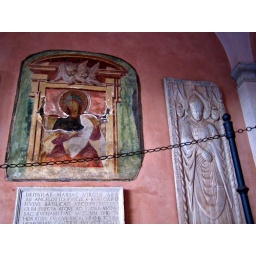
A fifteenth-century fresco, still very medieval in tone, with a removed floor tomb on the wall beside it.